Kū

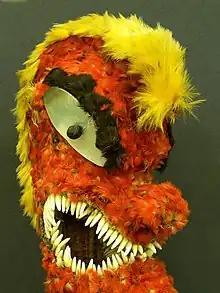
Kuka'ilimoku or simply Kū, feather sculpture of the Hawaiian war god from the 18th century.

In Hawaiian religion, Kū is one of the four great gods. The other three are Kanaloa, Kāne, and Lono.